Zarah Leander

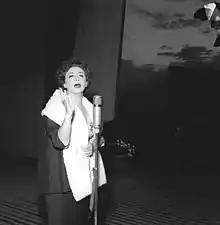
Leander performing in Helsinki, Finland in 1955

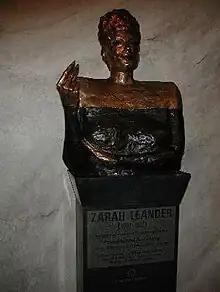
Bronze statue of Zarah Leander – Karlstads Operahouse

Leander continued to be popular in Germany for many decades after World War II. She was interviewed several times on German television before her death. In 1983, New Wave singer Nina Hagen, who had idolized Leander as a child, released the single "Zarah", based on „Ich weiss, es wird einmal ein Wunder geschehen”. In 1987, two Swedish musicals were written about Zarah Leander. In 2003, a bronze statue was placed in Zarah Leander's home town Karlstad, by the Opera house of Värmland where she first began her career. After many years of discussions, the town government accepted this statue on behalf of the local Zarah Leander Society. A Zarah Leander museum is open near her mansion outside Norrköping. Every year a scholarship is given to a creative artist in her tradition. The performer received the prize in 2010, the female impersonator in 2009, and Zarah's friend and creator of the museum Brigitte Pettersson in 2008.